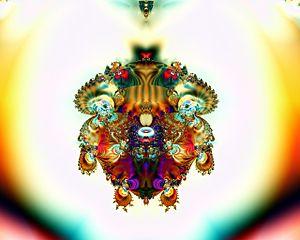
Fractal fait avec le generateur Sterling2 Italiano: Un frattale fatto del Sterling2 Polski: Fraktal zrobiony programem Sterling2
Sterling est un logiciel permettant d'obtenir des fractales. Il a été développé en 1999 par Stephen C. Ferguson avec le langage de programmation C pour le système d'exploitation Microsoft Windows. Sterling était à l'origine un gratuiciel, une contribution de 25 USD est désormais demandée lors du téléchargement du logiciel sur le site du développeur.